Naaigal Jaakirathai

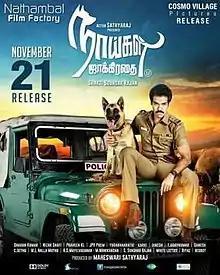
Film poster

Naaigal Jaakirathai is a 2014 Indian Tamil-language comedy thriller film written and directed by Shakti Soundar Rajan featuring Sibiraj, Arundhati and a German Shepherd dog named Mani in the lead. It is inspired from the 1989 film "Turner & Hooch". The film was produced by Sibiraj's father Sathyaraj under the banner Nathambal Film Factory. The music was composed by Dharan Kumar, cinematography was handled by Nizar Shifi and edited by Praveen K. L.